Hinterriß

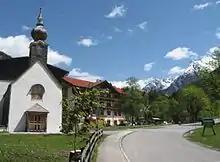
Hinterriß

Hinterriß is a Tyrolean village in Schwaz District, Austria, located at the Rißbach river at a height of 928 metres. Legally, Hinterriß is split up between the municipalities of Vomp and Eben am Achensee.